Israeli-occupied territories

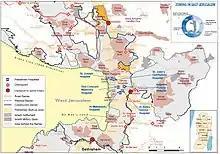
East Jerusalem zoning

About 500,000 Israeli settlers live in the West Bank and another 200,000 live in East Jerusalem. The barrier has many effects on Palestinians including reduced freedoms, road closures, loss of land, increased difficulty in accessing medical and educational services in Israel, restricted access to water sources, and economic effects. Regarding the violation of freedom of Palestinians, in a 2005 report, the United Nations stated that:[47]